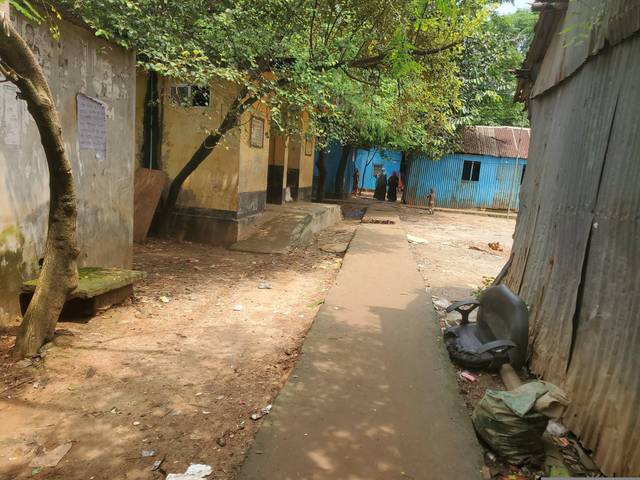
Region: Bangladesh
Coordinates: 23.83, 90.38